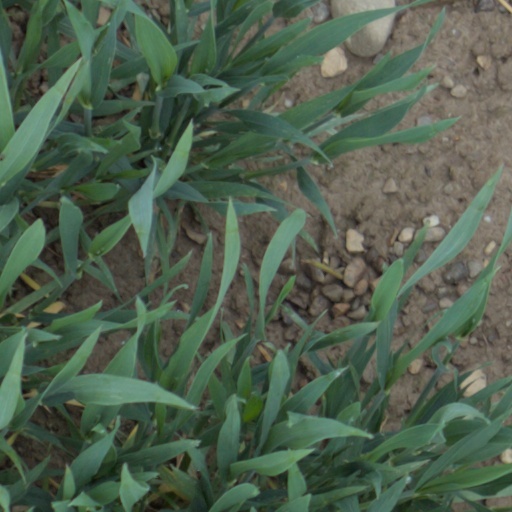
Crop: wheat